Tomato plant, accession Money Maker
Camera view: bottom (45 deg); turntable rotation: 30 degrees
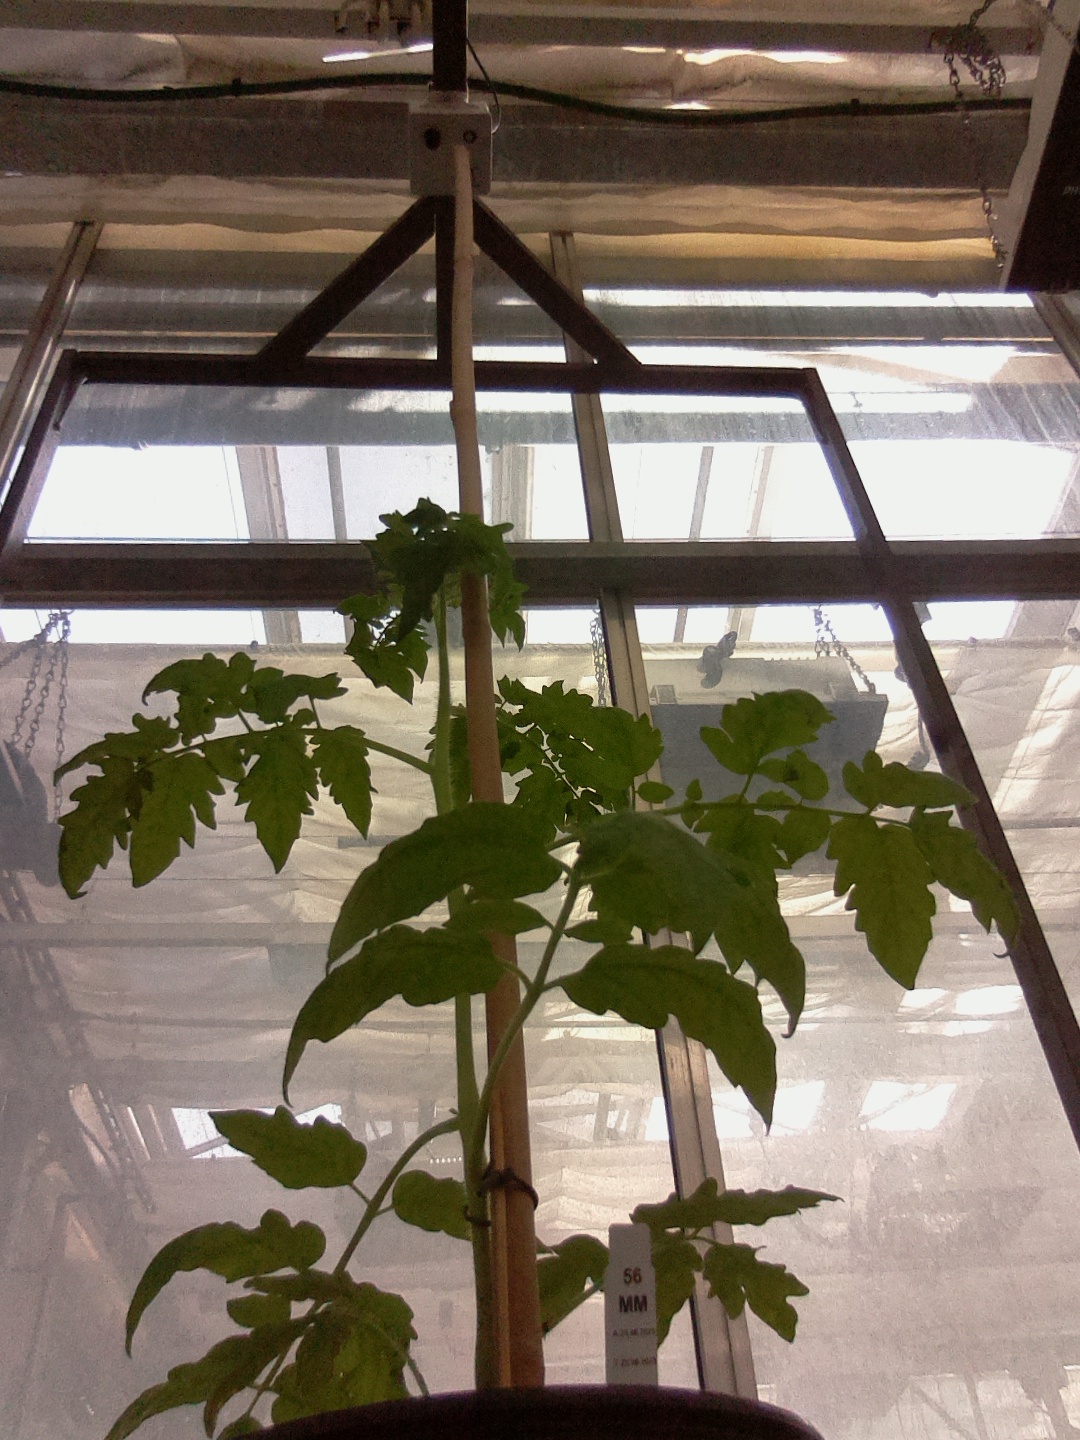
BBCH growth stage 14: 8 of true leaves visible